John Henry Helms

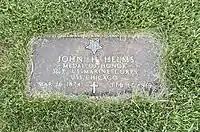
Helms' grave at Mound Grove Cemetery

Helms was officially awarded the Medal of Honor and a $100 gratuity on March 23, 1901, two and a half months after his rescue of Tomizi. His citation reads: